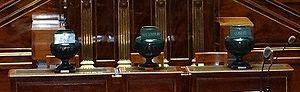
Les urnes servant aux scrutins publics au Sénat Urne ""pour"" avec un bulletin blanc. Une ""contre"" avec un bulletin bleu. Urne ""abstention"" avec un bulletin rouge."
En droit constitutionnel, le processus législatif, ou la procédure législative, est l'ensemble des actes successivement accomplis par le Gouvernement, le Sénat et l'Assemblée nationale, pour parvenir à la création d'un acte à valeur législative, la loi, et à son entrée en vigueur.